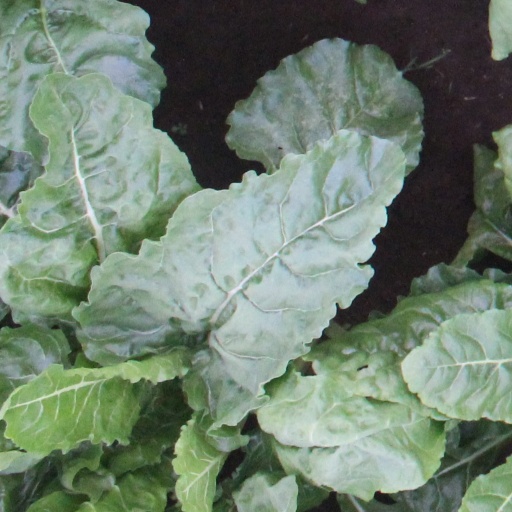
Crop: sugar beet